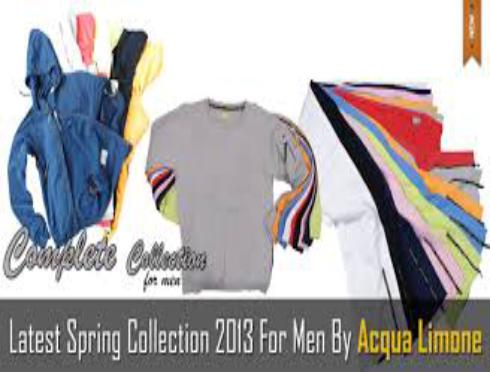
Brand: Acqua Limone
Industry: Clothes